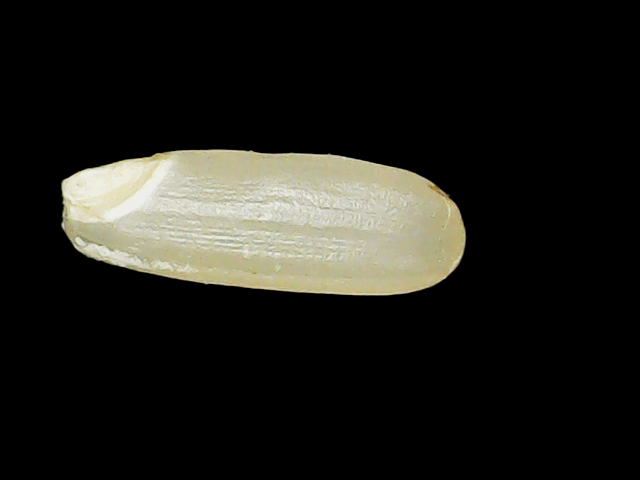
Rice variety: Binadhan17